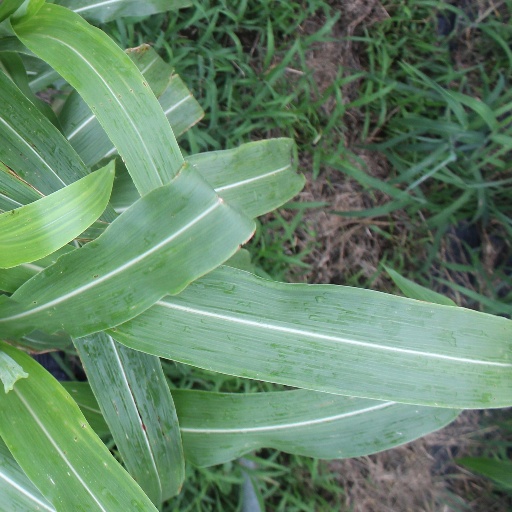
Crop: sorghum